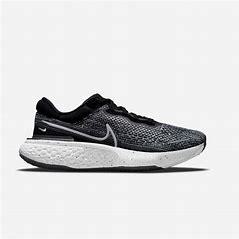
Brand: Nike
Model: Zoomx Invincible Run Flyknit